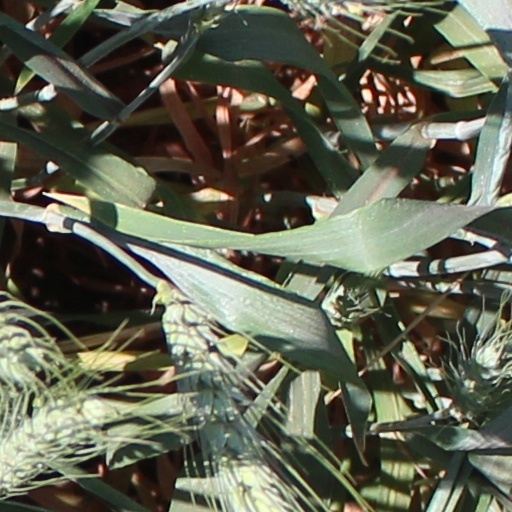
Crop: wheat